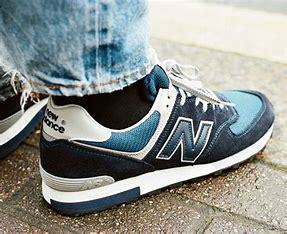
Brand: New
Model: Balance 576